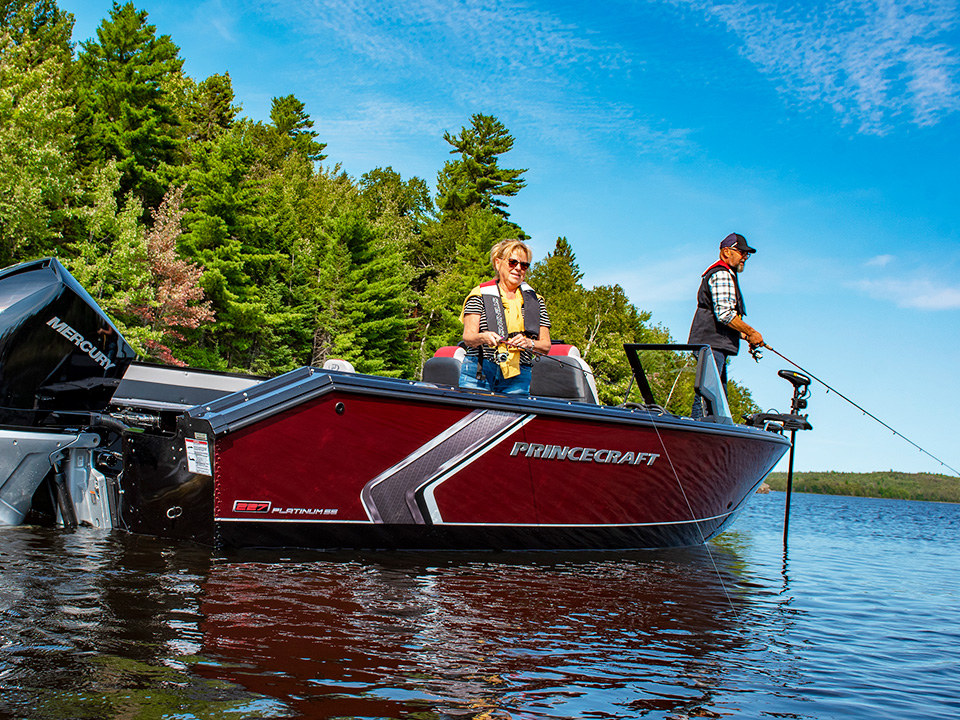
Vehicle type: Ships